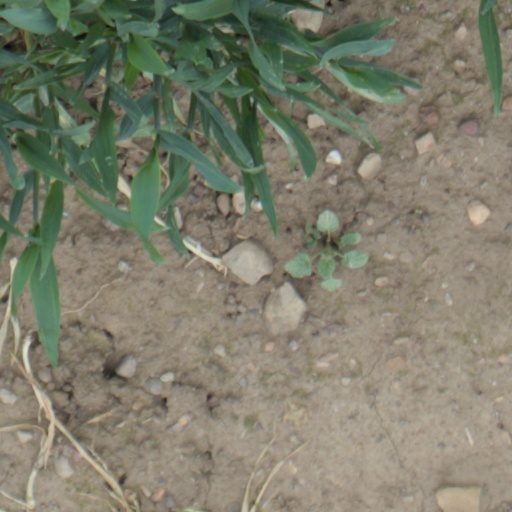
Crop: wheat